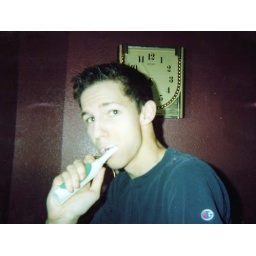
The only person in the world that can look cute when hes brushing his teeth.